Eureko, ja to wiem!

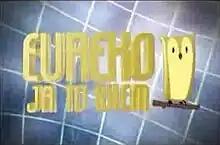
Show's logo

Eureko, ja to wiem! ("Eureko, I know it!") is a Polish game show, where players are 6th graders. One of them, after 17 episodes, wins 500,000 zlotys (about €120,000 or $145,000). The first edition of the show was hosted by Ewa Gawryluk, then she was replaced with Agata Młynarska. The show debuted on 23 October 2005 on Polsat and it stopped broadcasting in 2008, but one next season started on 26 February 2009 on TV4.